Airburst (video game)

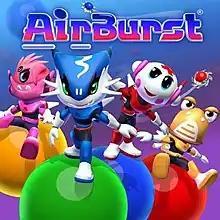

Airburst is a video game developed by Strange Flavour and published by Freeverse for Mac OS. On October 25, 2007, it was announced for Xbox Live Arcade game for the Xbox 360. The Xbox 360 release was canceled but the game was available for testing on Partnernet, the private Xbox 360 developer site. Partnernet was shut down around 2017 after the release of the Xbox 1.